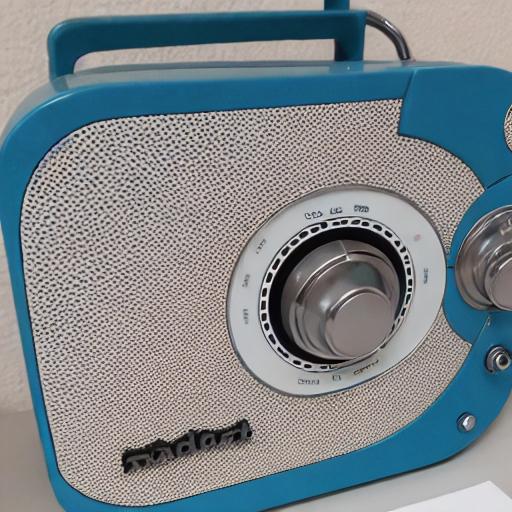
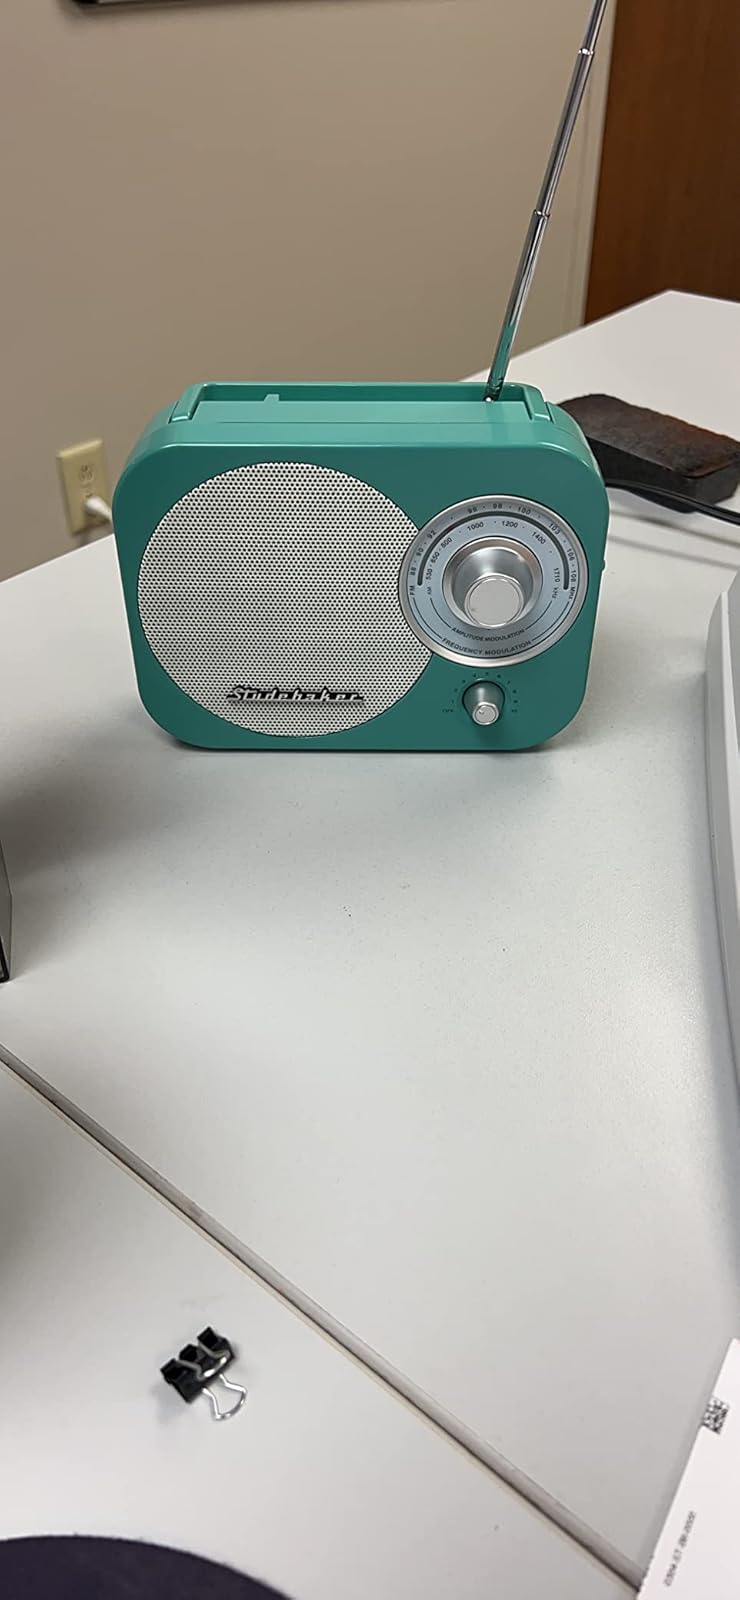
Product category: radio
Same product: no